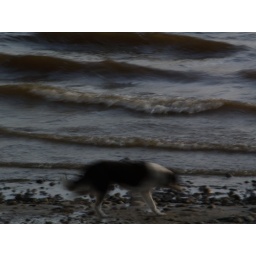
dog motion on beach in Lacken